1st Anti-Aircraft Division (United Kingdom)

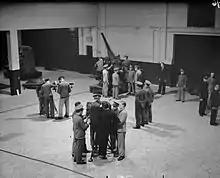
Men of a TA battery training on a 3-inch gun at their drill hall in 1938.

Responsible to London District but under the operational control of RAF Fighter Command, the Division's role was to command the growing number of Territorial Army (TA) anti-aircraft gun and searchlight units around London (the 2nd AA Division was formed in 1936 to cover the rest of the country). The headquarters of the division was formed by converting the headquarters of the 47th (2nd London) Infantry Division, whose General Officer Commanding, Major-General R.H.D. Thomson, continued as GOC of the new formation. Thomson had been Commander TA Air Defence Brigades and Inspector of Regular AA Units, and thus already responsible for the four brigades or 'groups' that comprised the division. He also chaired the War Office committee on expansion and mobilisation of TA AA units, which sat from 1935 to 1937. Tompson was followed in 1937 by Maj-Gen Sir Frederick Pile, who was promoted in 1939 to command the whole of Anti-Aircraft Command.